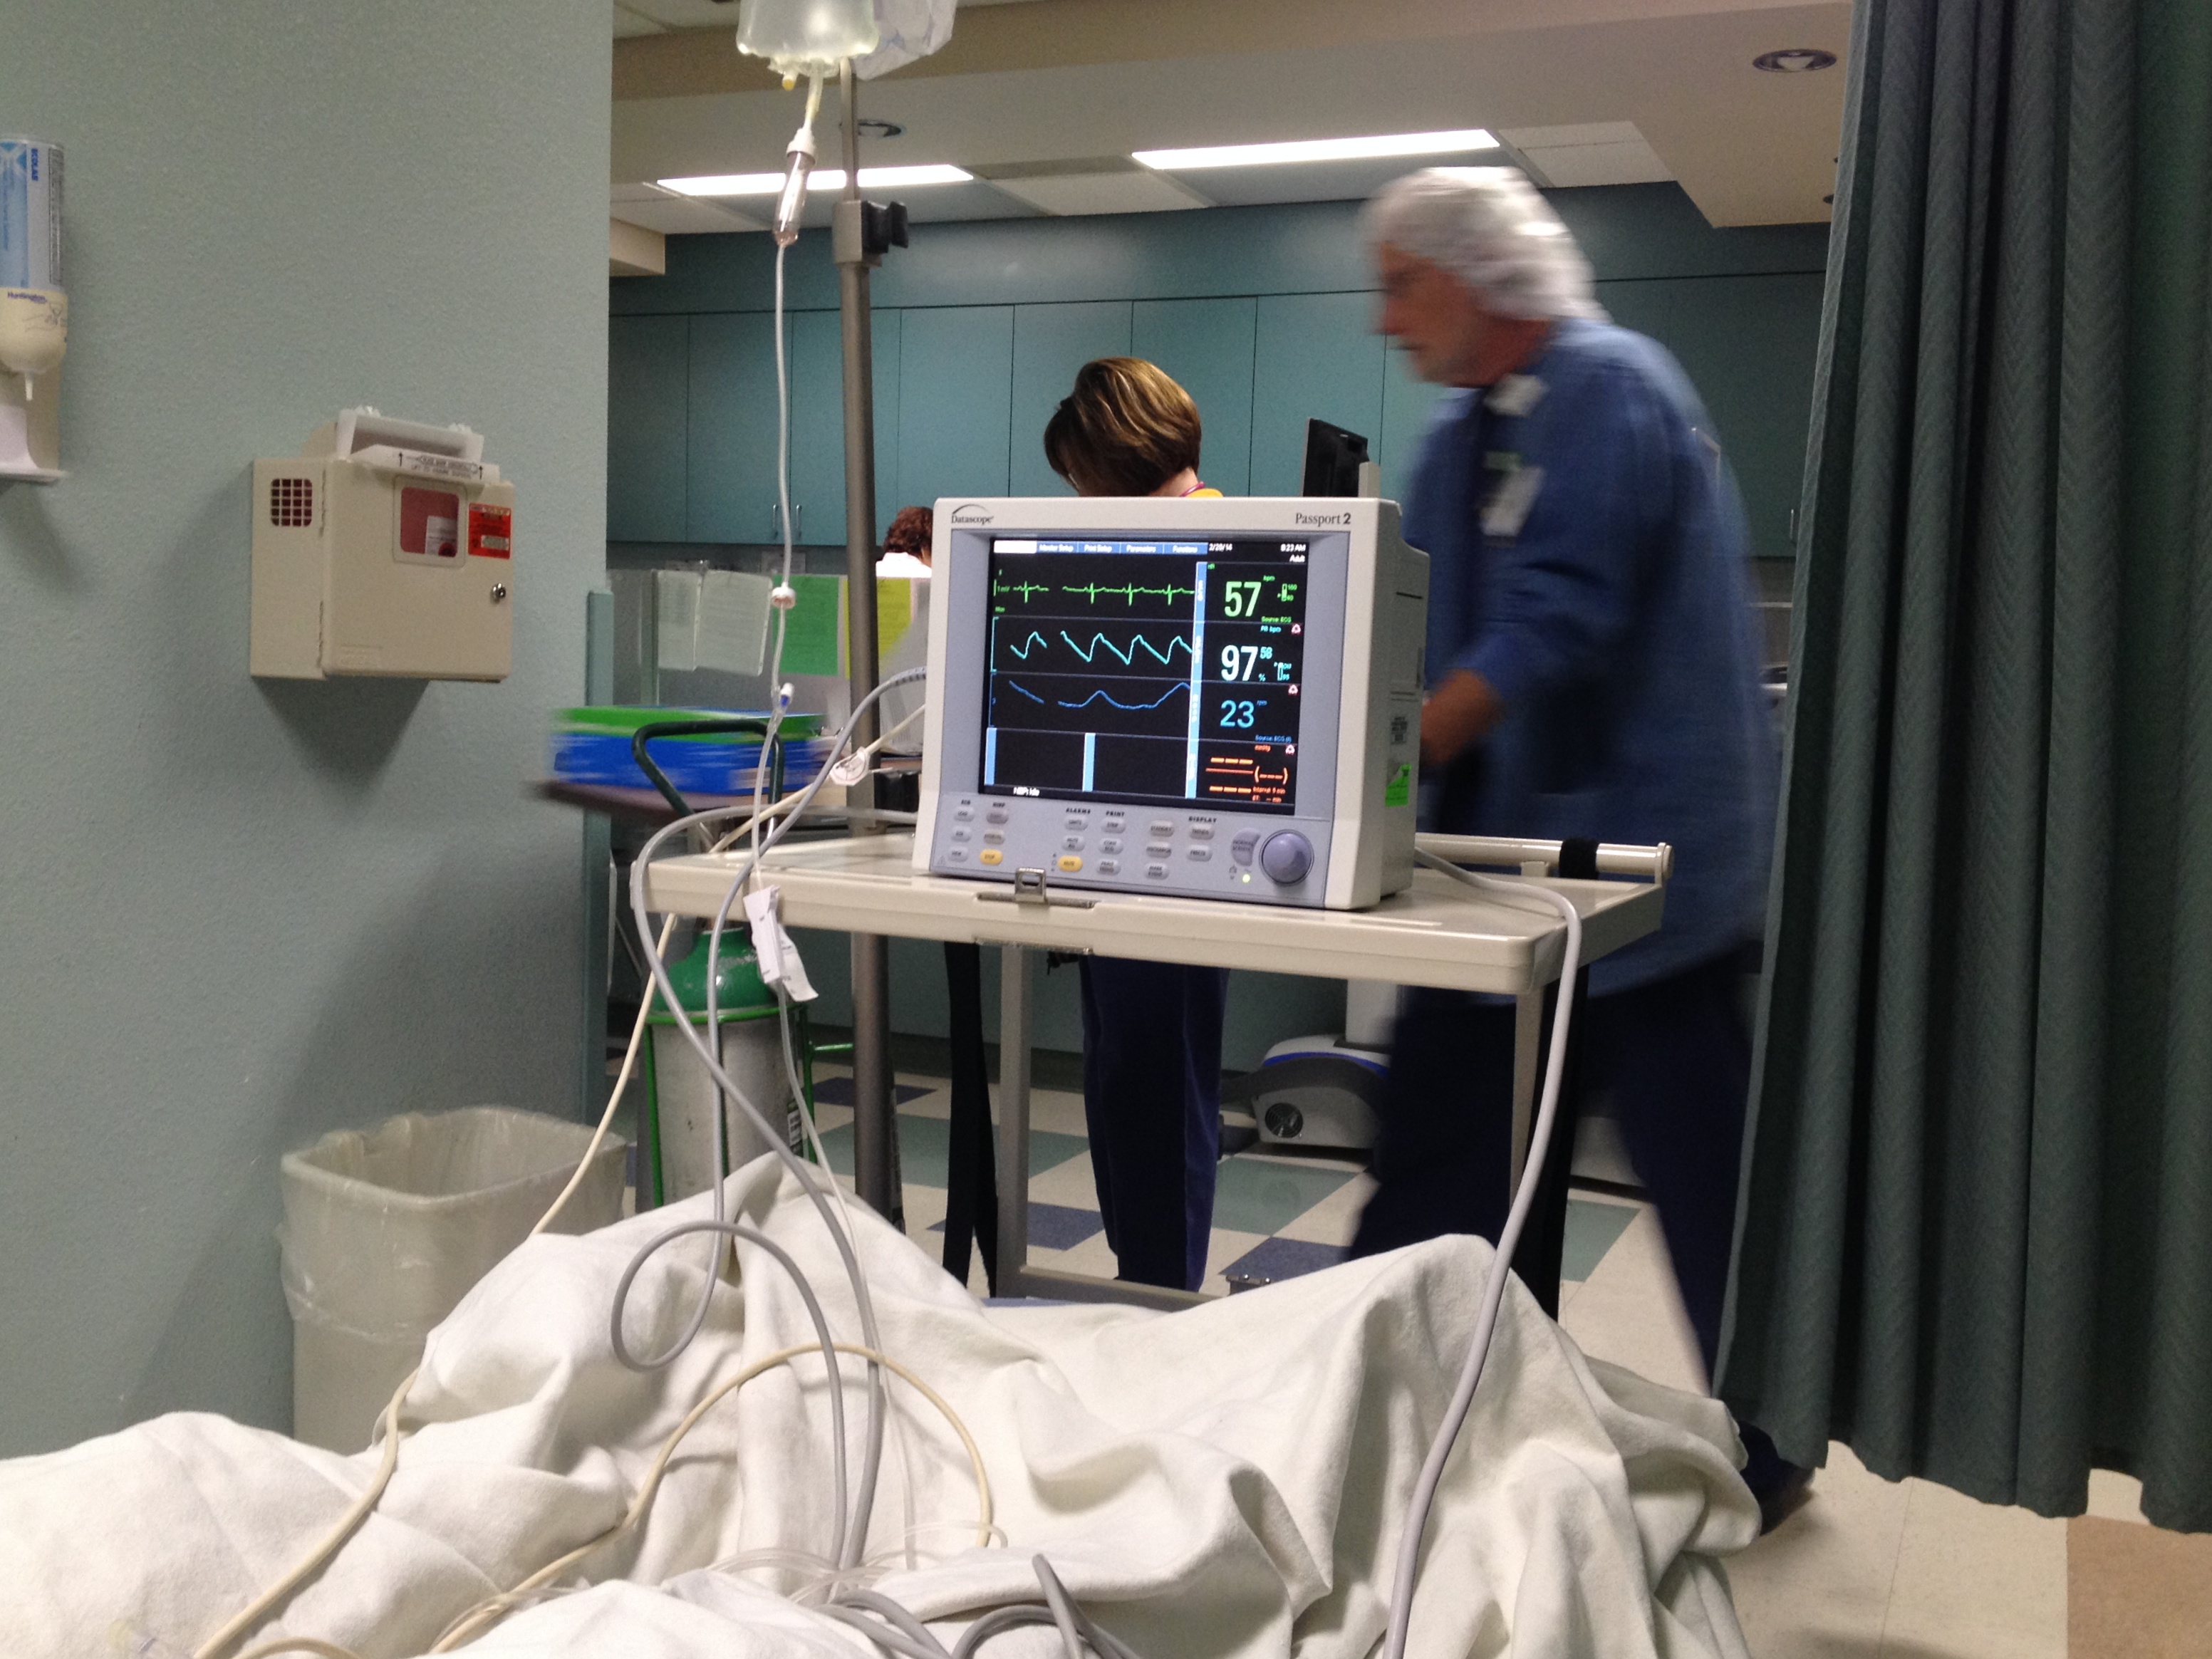
technology, hospital, clinic, 2014365, service, medical, institution, electronic device, health care, medical equipment